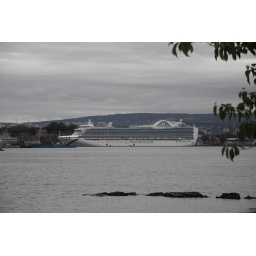
Our real cruise ship sitting in the harbor.